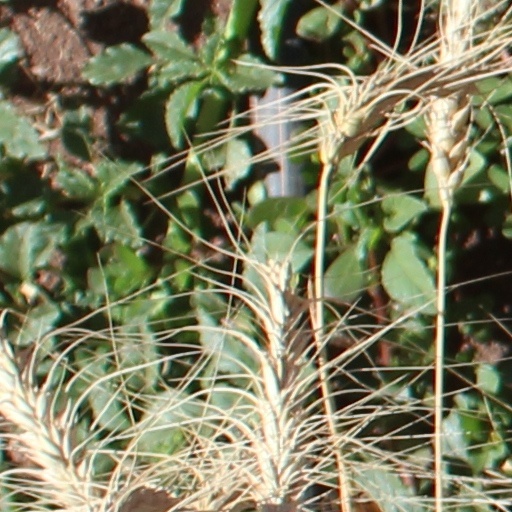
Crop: wheat